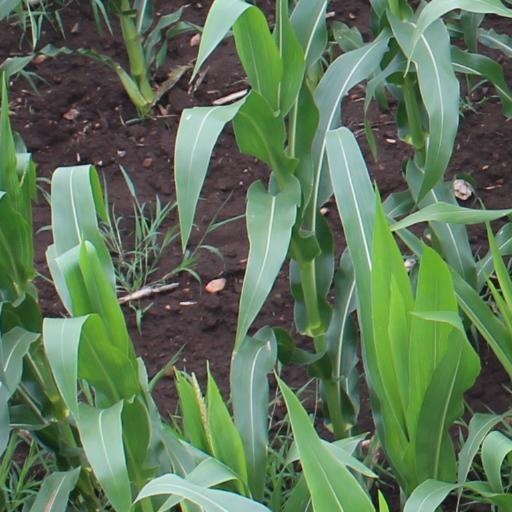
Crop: maize; corn